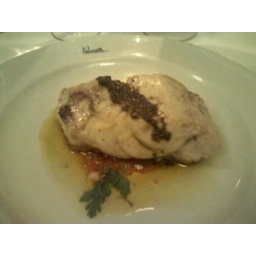
white fish w olive tapenade over tomato compote